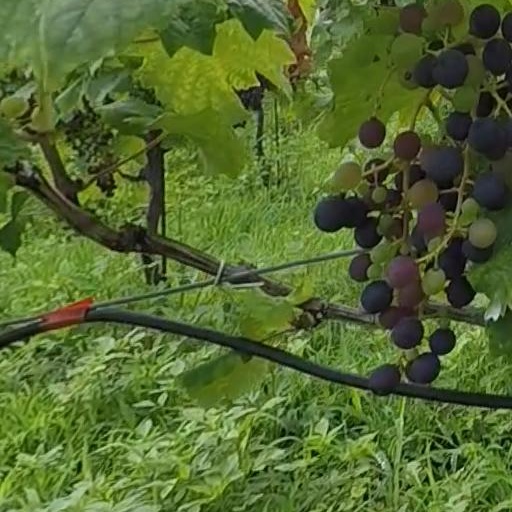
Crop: grape